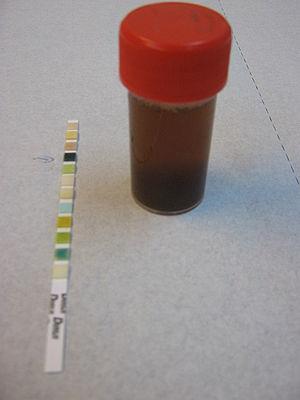
L'hématurie est la présence de sang dans les urines, plus précisément celle de globules rouges en quantité anormalement élevée.